Forest Avenue School

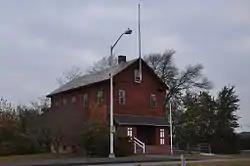

The Forest Avenue School is a historic one-room schoolhouse in Brockton, Massachusetts. The school, originally located on Forest Avenue, was built in 1875 and operated until 1963. It is a two-story wood-frame structure, with a single classroom on the first floor, and an open play area on the second. The building was moved to the (then) new Brockton High School grounds, on Concord Avenue (now Memorial Drive), in 1969. It currently serves as the Little Red Schoolhouse Museum with exhibits of local history.